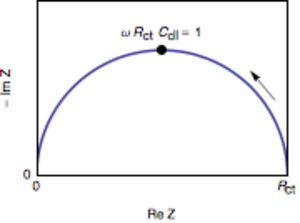
Graphe de Nyquist d'un circuit RC parallèle